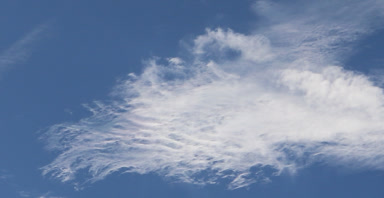
Cloud type: Cirrus